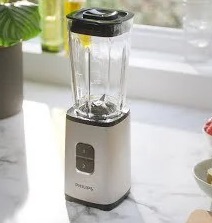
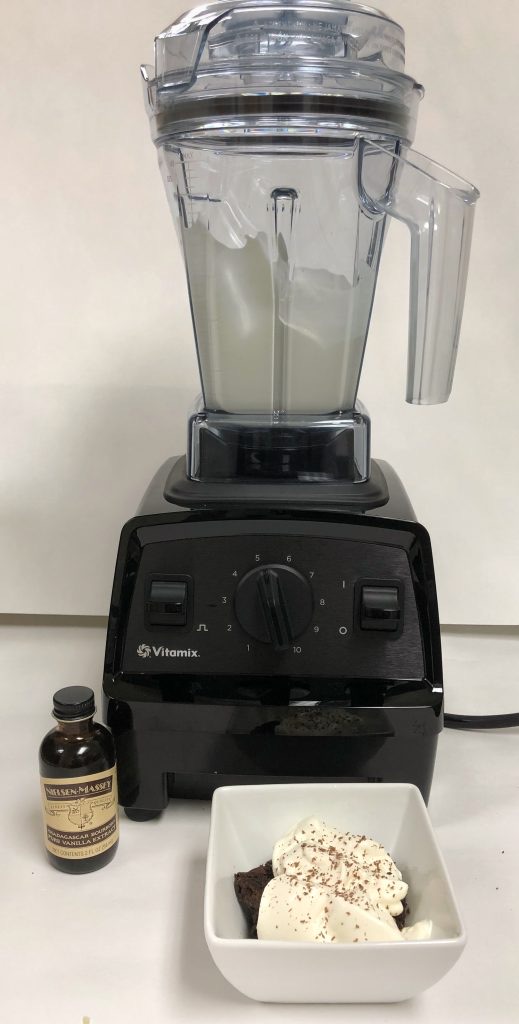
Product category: items_blender
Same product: no